Nicolas Raemy

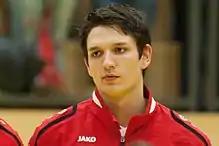
Raemy in 2015

Nicolas Raemy (born 25 February 1992) is a Swiss handball player for Wacker Thun and the Swiss national team.